Lichtensteig railway station

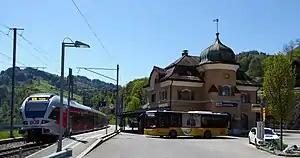
The Lichtensteig station building in 2015, with a Südostbahn FLIRT on the Bodensee–Toggenburg railway side

Lichtensteig railway station is a railway station in Lichtensteig, in the Swiss canton of St. Gallen. It sits at the junction of the Bodensee–Toggenburg railway and Wil–Ebnat-Kappel railway and is served by local trains only. It is an example of a Keilbahnhof.